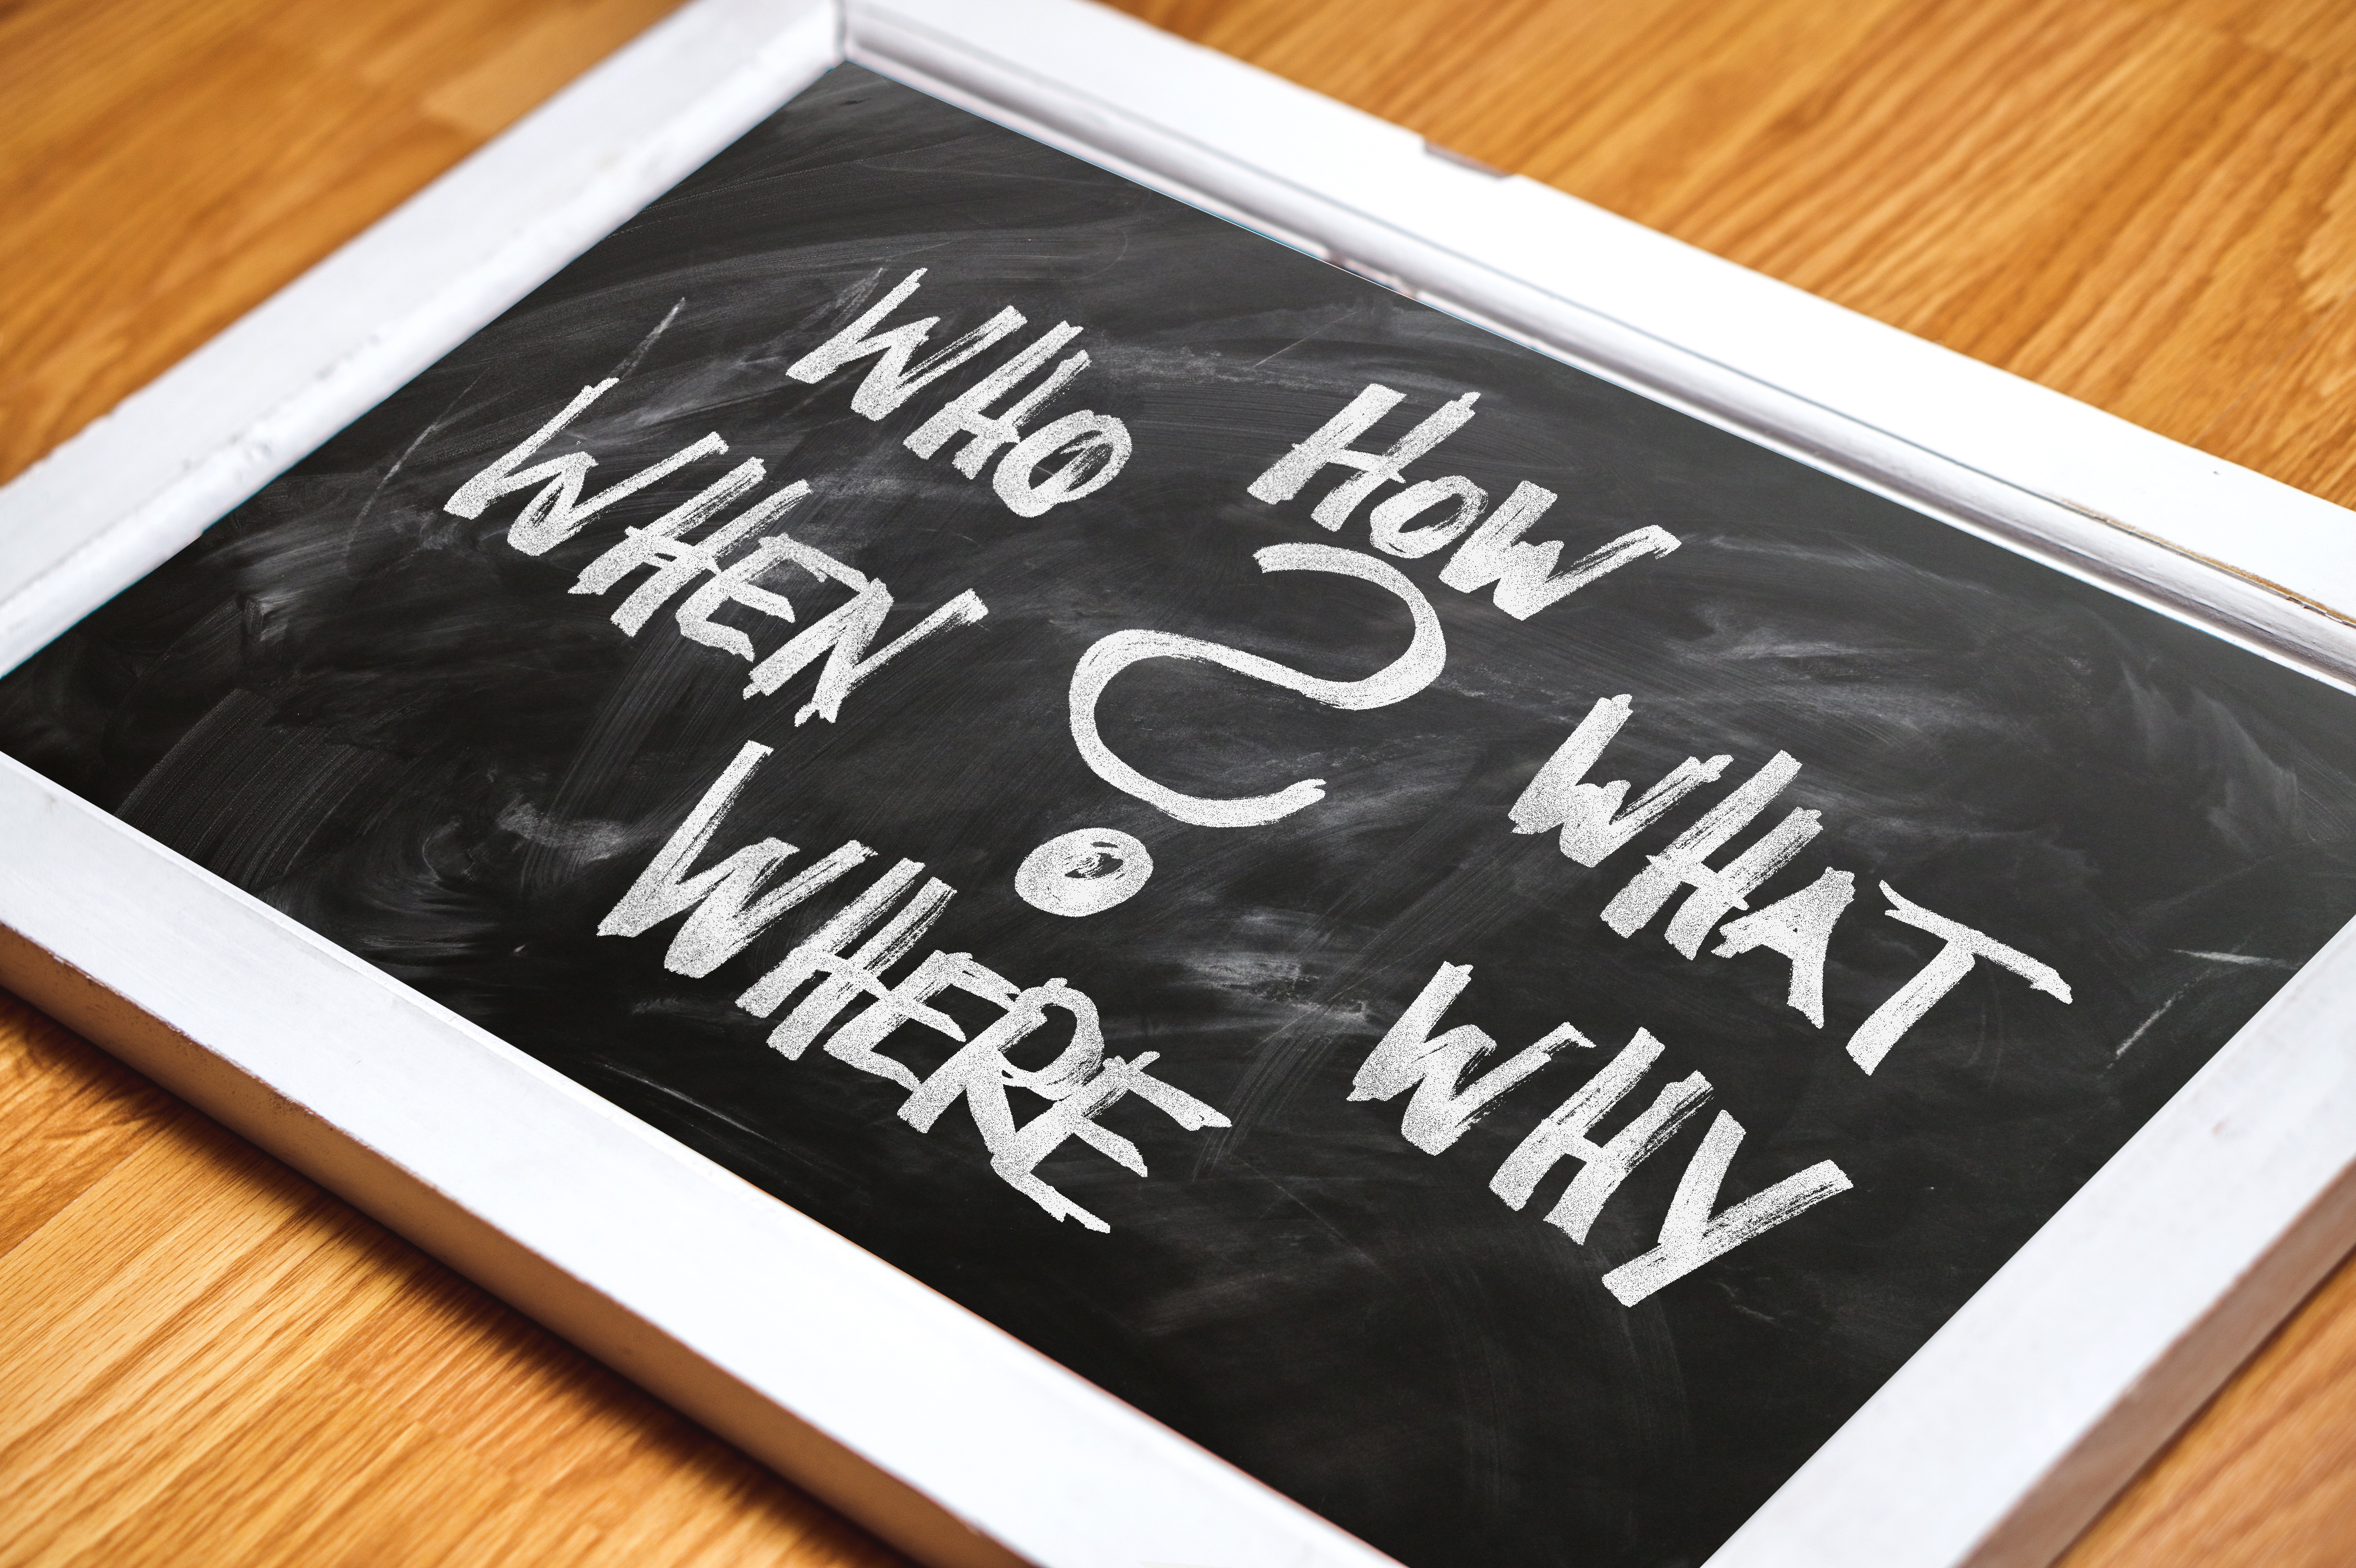
writing, board, number, blackboard, items, business, black, material, brand, font, art, message, police, school, why, calligraphy, accident, information, who, share, emergency, questions, how, language, what, where, description, add to, joining together, accident report